Peterborough United F.C.

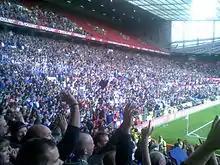
Peterborough United fans at Old Trafford in 2011

Gary Johnson left the club on 10 January 2011 due to policy disagreement. Two days after Johnson's departure, Darren Ferguson returned to the club on a four-and-a-half-year contract. Peterborough finally finished 4th in 2010–11 with one of the worst defensive records in the third tier, conceding 75 goals, but scoring 106; the most for anybody in the Football League that season. Peterborough beat Milton Keynes Dons in the play-off semi-finals. They defeated Huddersfield Town in the final with a 3–0 victory, and gained promotion back to the Championship.